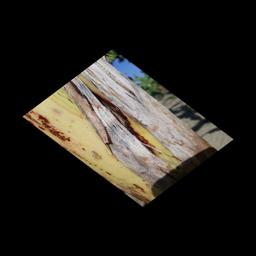
Label: PSEUDOSTEM WEEVIL